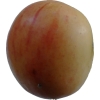
Label: Apple 14